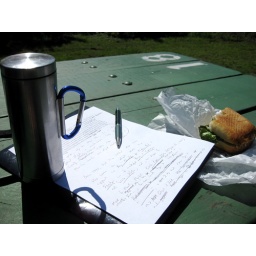
writing my bio at table 18 in golden gate park